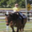
Label: horse